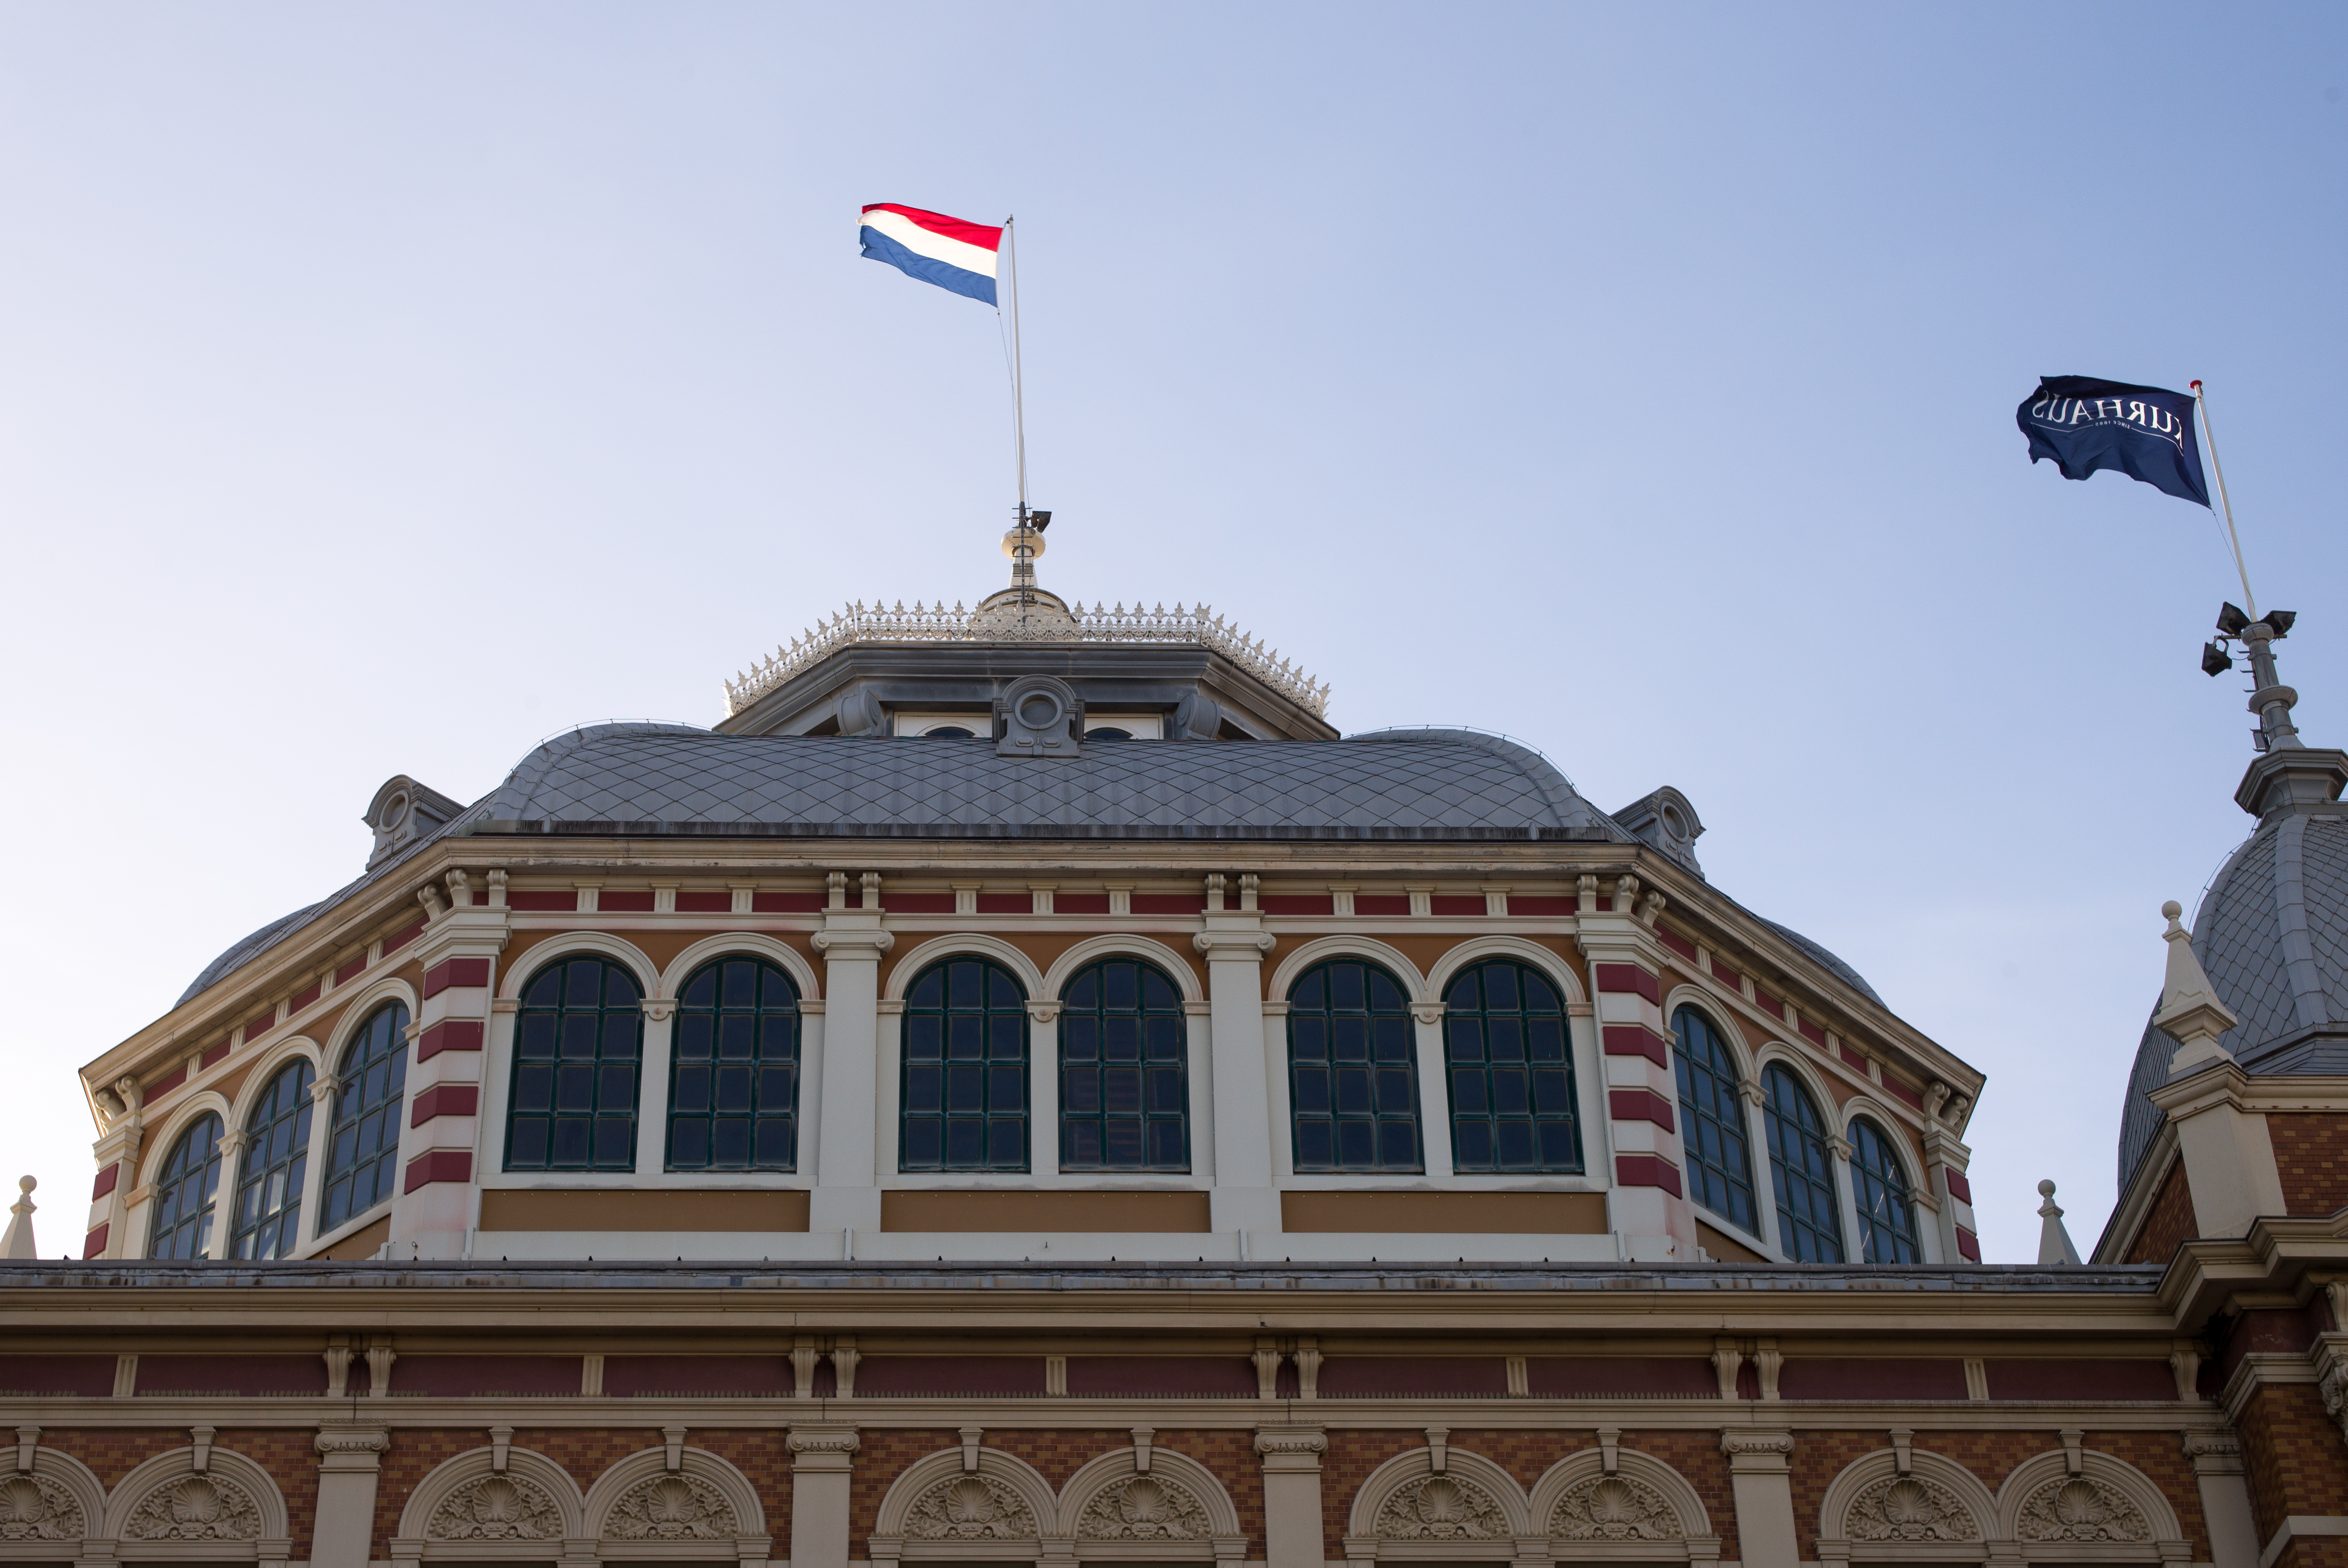
europe, evening, dance, portrait, high, landmark, facade, tuxedo, 2015, holland, hague, scheveningen, netherlands, kurhaus, m, american, dress, hotel, dutch, party, school, leica, 240, wassenaar, prom